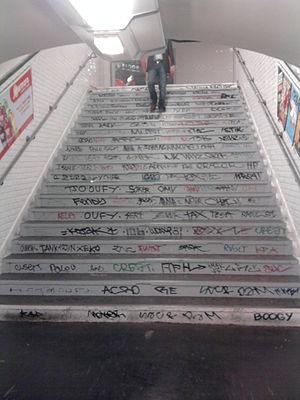
Les marches du métro Saint-Ambroise tagguées
Un graffiti est une inscription exécutée sur une surface.